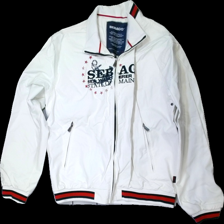
View: front
Type: Jacket
Category: Men
Brand: Not in the list
Colors: Blue, Red, White
Material: 100% Nylon
Cut: Regular
Season: All
Price range: <50
Recommended usage: Export
Description: white jacket with print